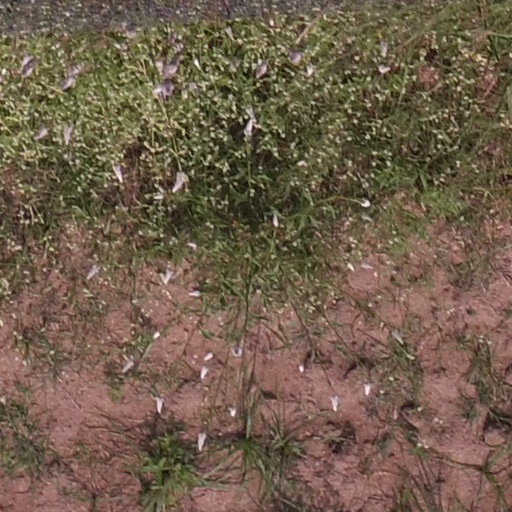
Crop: maize; corn